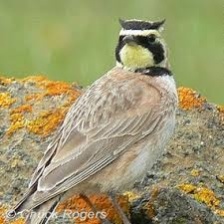
Species: HORNED LARK
Scientific name: EREMOPHILA ALPESTRIS